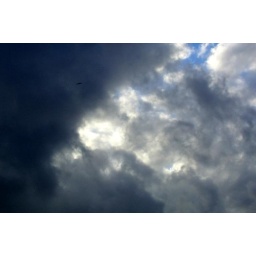
The dark clouds invade the blue sky over the Irish Sea.